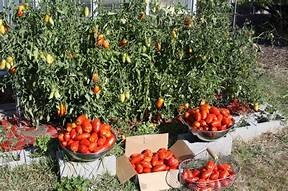
Label: tomato